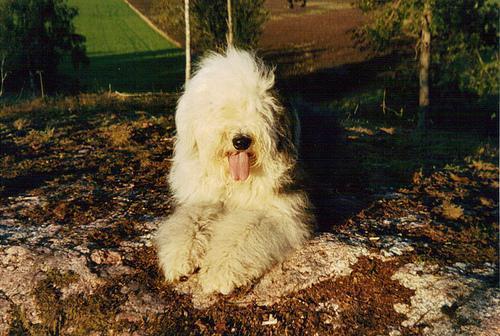
Old_English_sheepdog